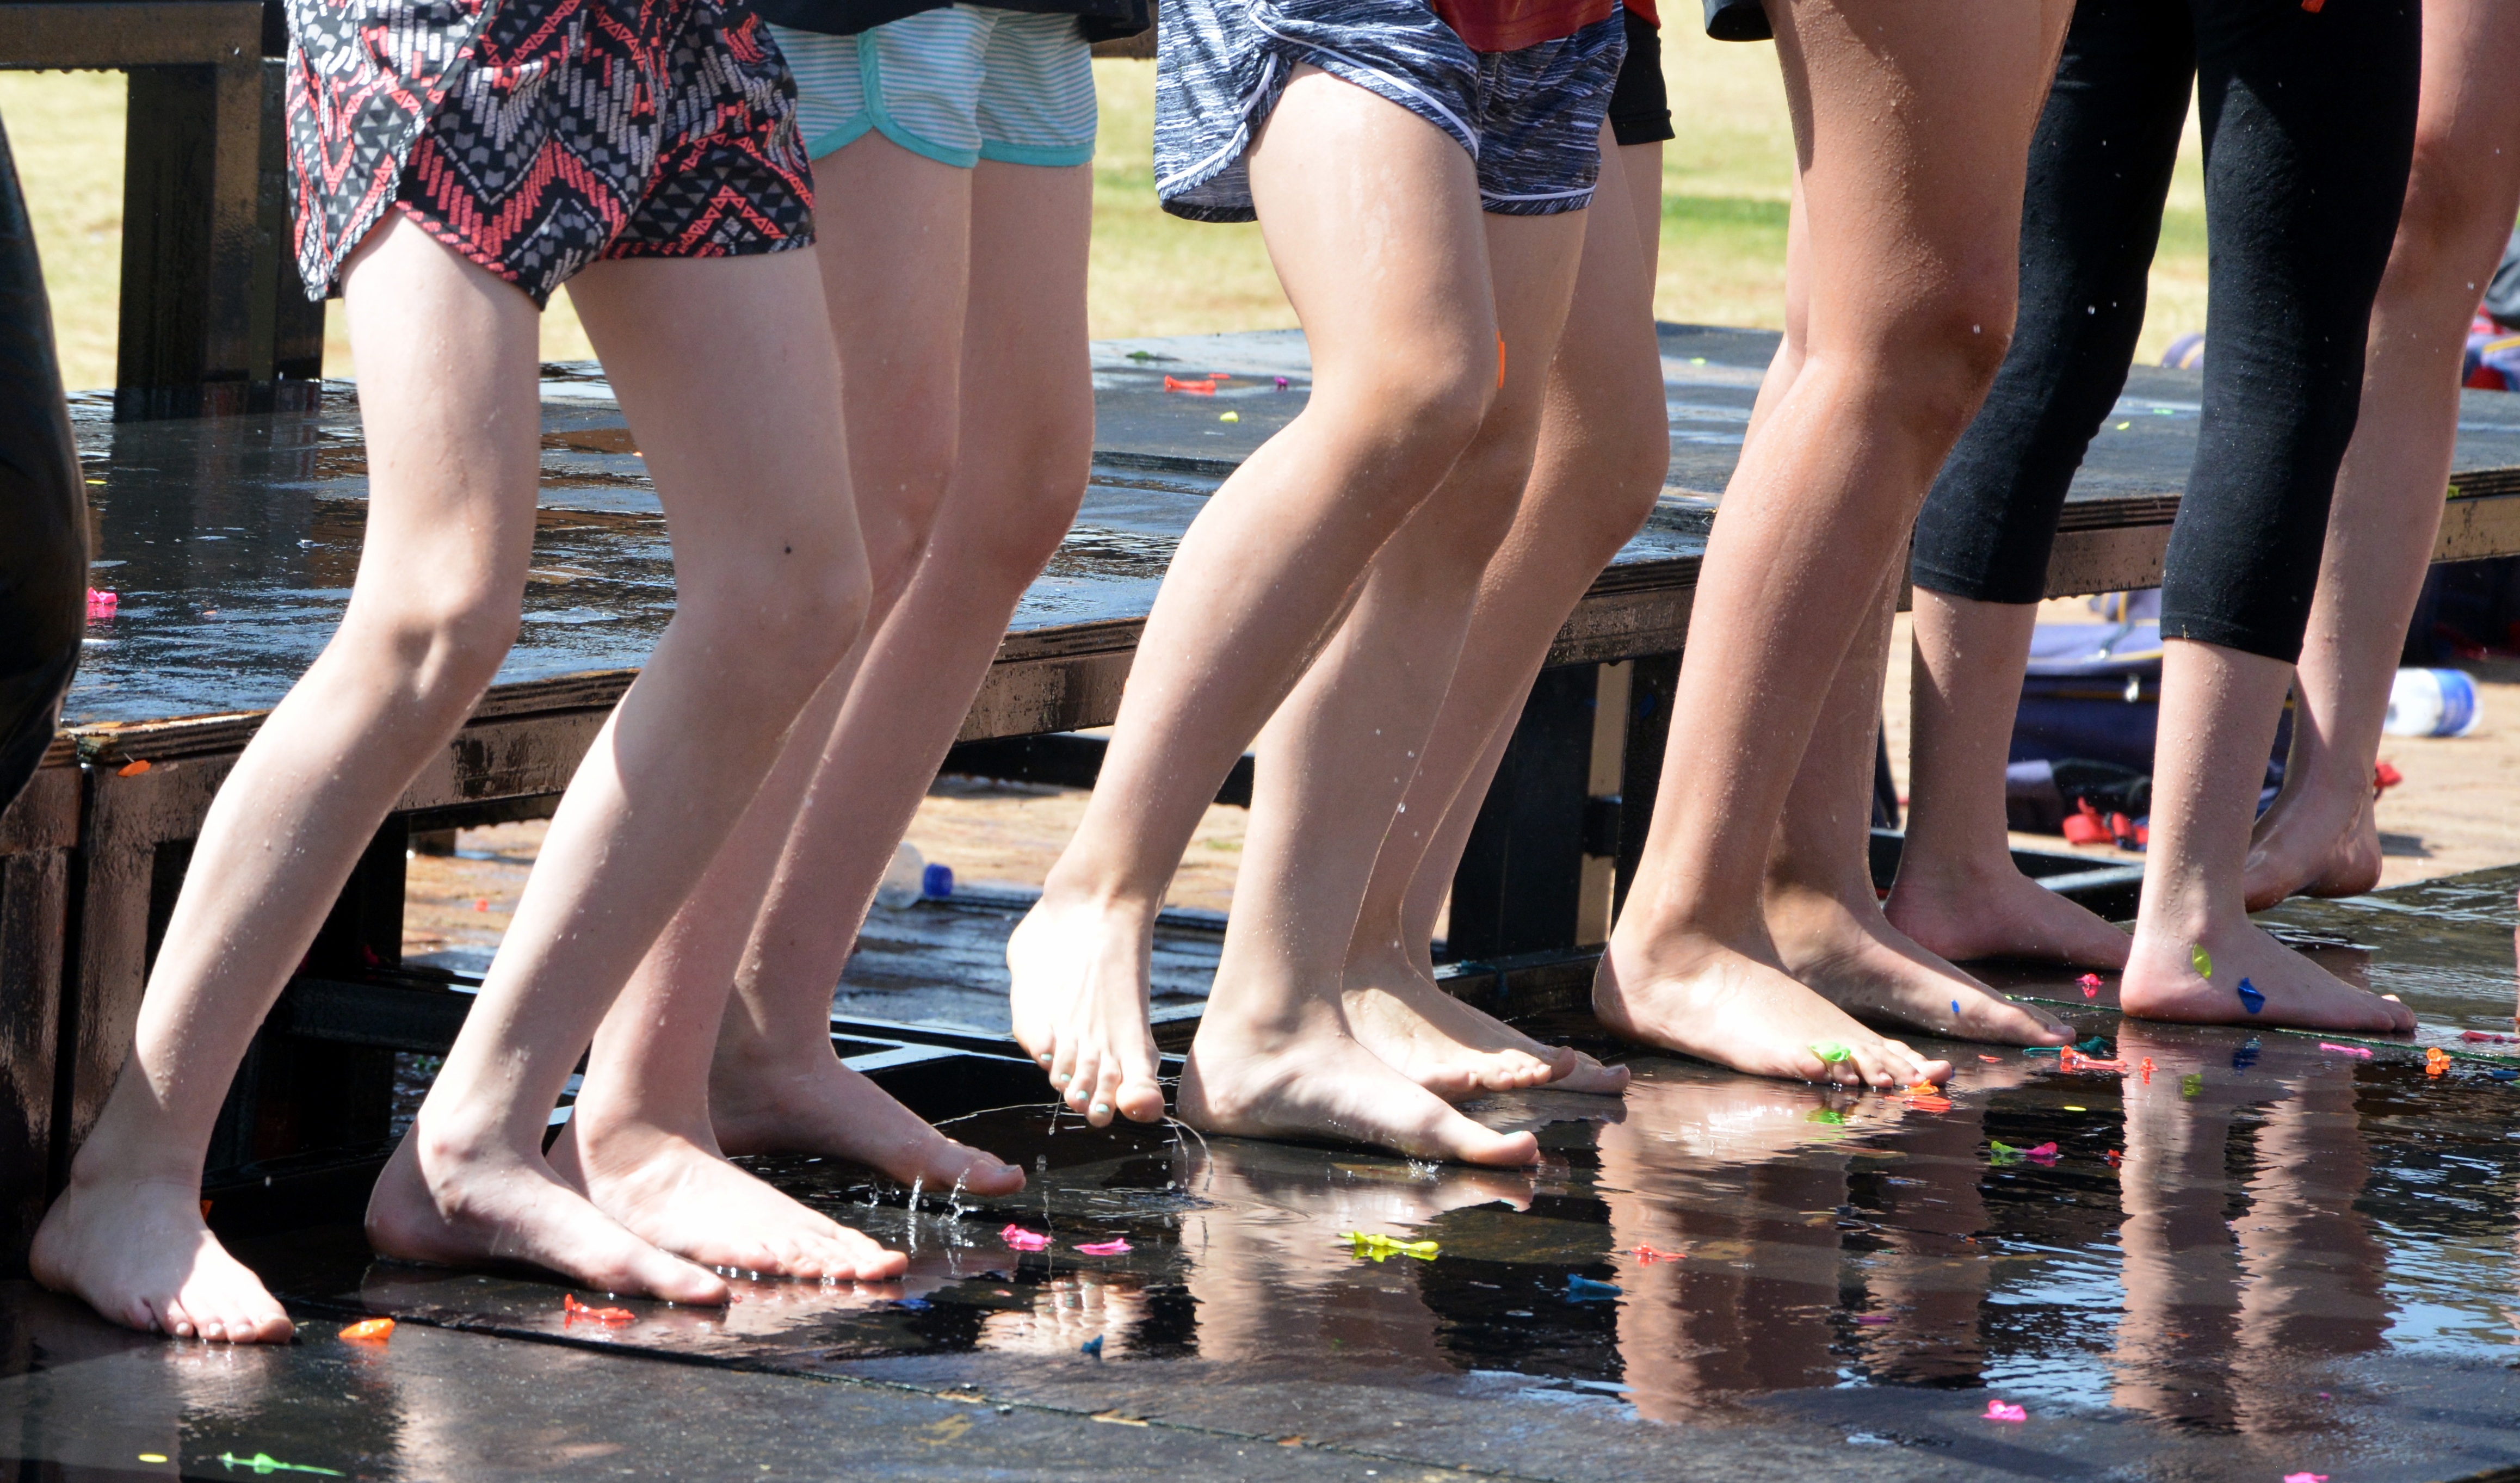
recreation, leg, fashion, playing, childhood, swimming, fun, bare foot, sports, boating, water sport, outdoor recreation, endurance sports